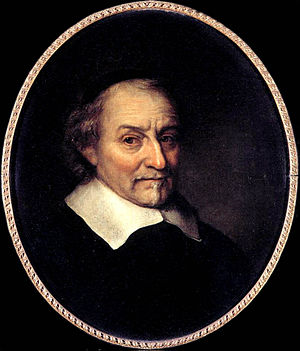
Den hollandske guldalder / Opblomstring / Kunst og kultur / Litteratur
Joost van den Vondel, 1665.